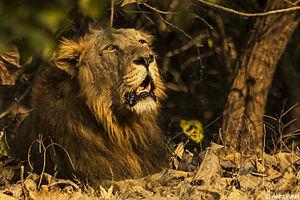
Le lion asiatique, lion d'Asie ou lion persan est une sous-espèce de lion. Son habitat naturel s'étendait autrefois sur tout le sous-continent indien et il était possible de le trouver de la Syrie à l'Inde orientale. À cause de la chasse et de la destruction de son habitat, il avait pratiquement disparu du continent au XXᵉ siècle.
L'emblème de l'Inde est composé de trois lions sur un chapiteau orné d'une roue au centre, d'un buffle à droite et d'un cheval galopant à gauche.